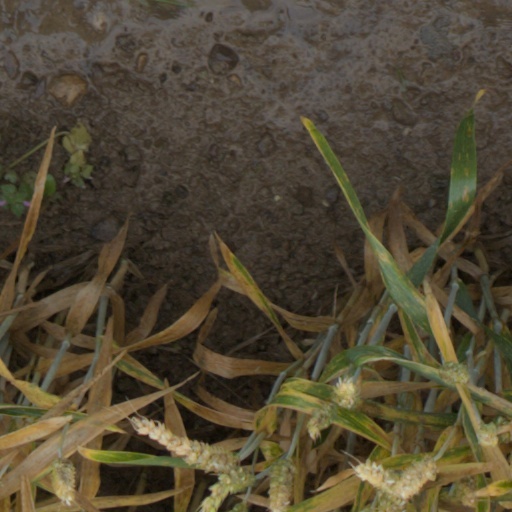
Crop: wheat